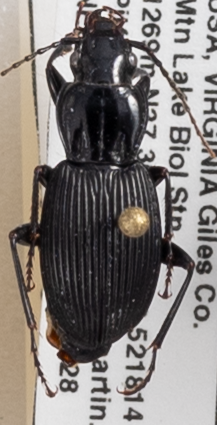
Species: Pterostichus lachrymosus
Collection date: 2018-08-28
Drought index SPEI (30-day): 1.69
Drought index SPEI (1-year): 0.8
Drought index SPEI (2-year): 0.8